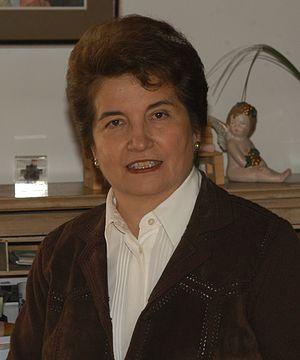
Ana María Romero de Campero est une journaliste, écrivaine, militante et personnalité publique influente de la Bolivie. Première défenseuse du peuple bolivien, elle est également présidente du Sénat bolivien.